Dejana Radanović

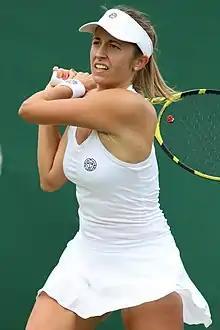
Radanović at 2019 Wimbledon Championships

Radanović has won 12 singles titles and three doubles titles on the ITF Women's Circuit. On 2 July 2018, she reached her best WTA singles ranking of world No. 187. On 14 June 2021, she peaked at No. 398 in doubles.